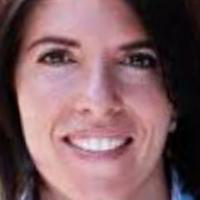
Age group: age 31-40